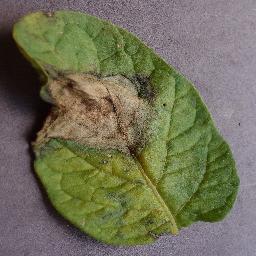
Label: Potato___Late_blight